Tereza Martincová

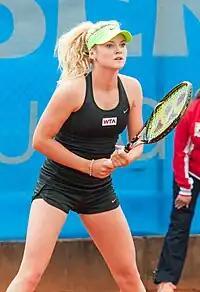
Martincová in Nuremberg, 2014

In June 2013, Martincová made her WTA Tour main-draw debut at the Nürnberger Versicherungscup. After coming through all three qualifying rounds, she lost to Estrella Cabeza Candela in round one. One month later, Martincová once again came through qualifying at the Baku Cup, defeating Oksana Kalashnikova in the first round, but losing to Tadeja Majerič in the second.